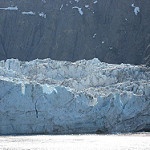
Scene: Outdoor